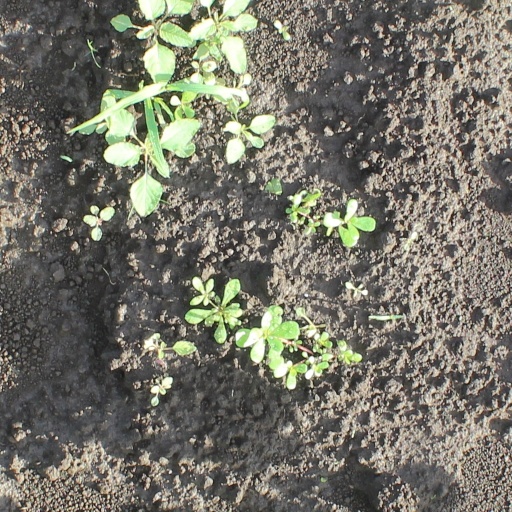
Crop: soybean